Milwaukie, Oregon

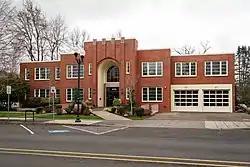
The old Milwaukie City Hall

Milwaukie is the home of Dark Horse Comics. Dark Horse is known for publishing works including "Sin City", the character Hellboy, and the original graphic novel series "300", as well for producing dozens of films and television series, including "The Mask" and "Timecop", based on characters created by Dark Horse founder Mike Richardson. The total office space of Dark Horse Comics occupies three city blocks in downtown Milwaukie, sporting numerous display windows visible to transit riders.